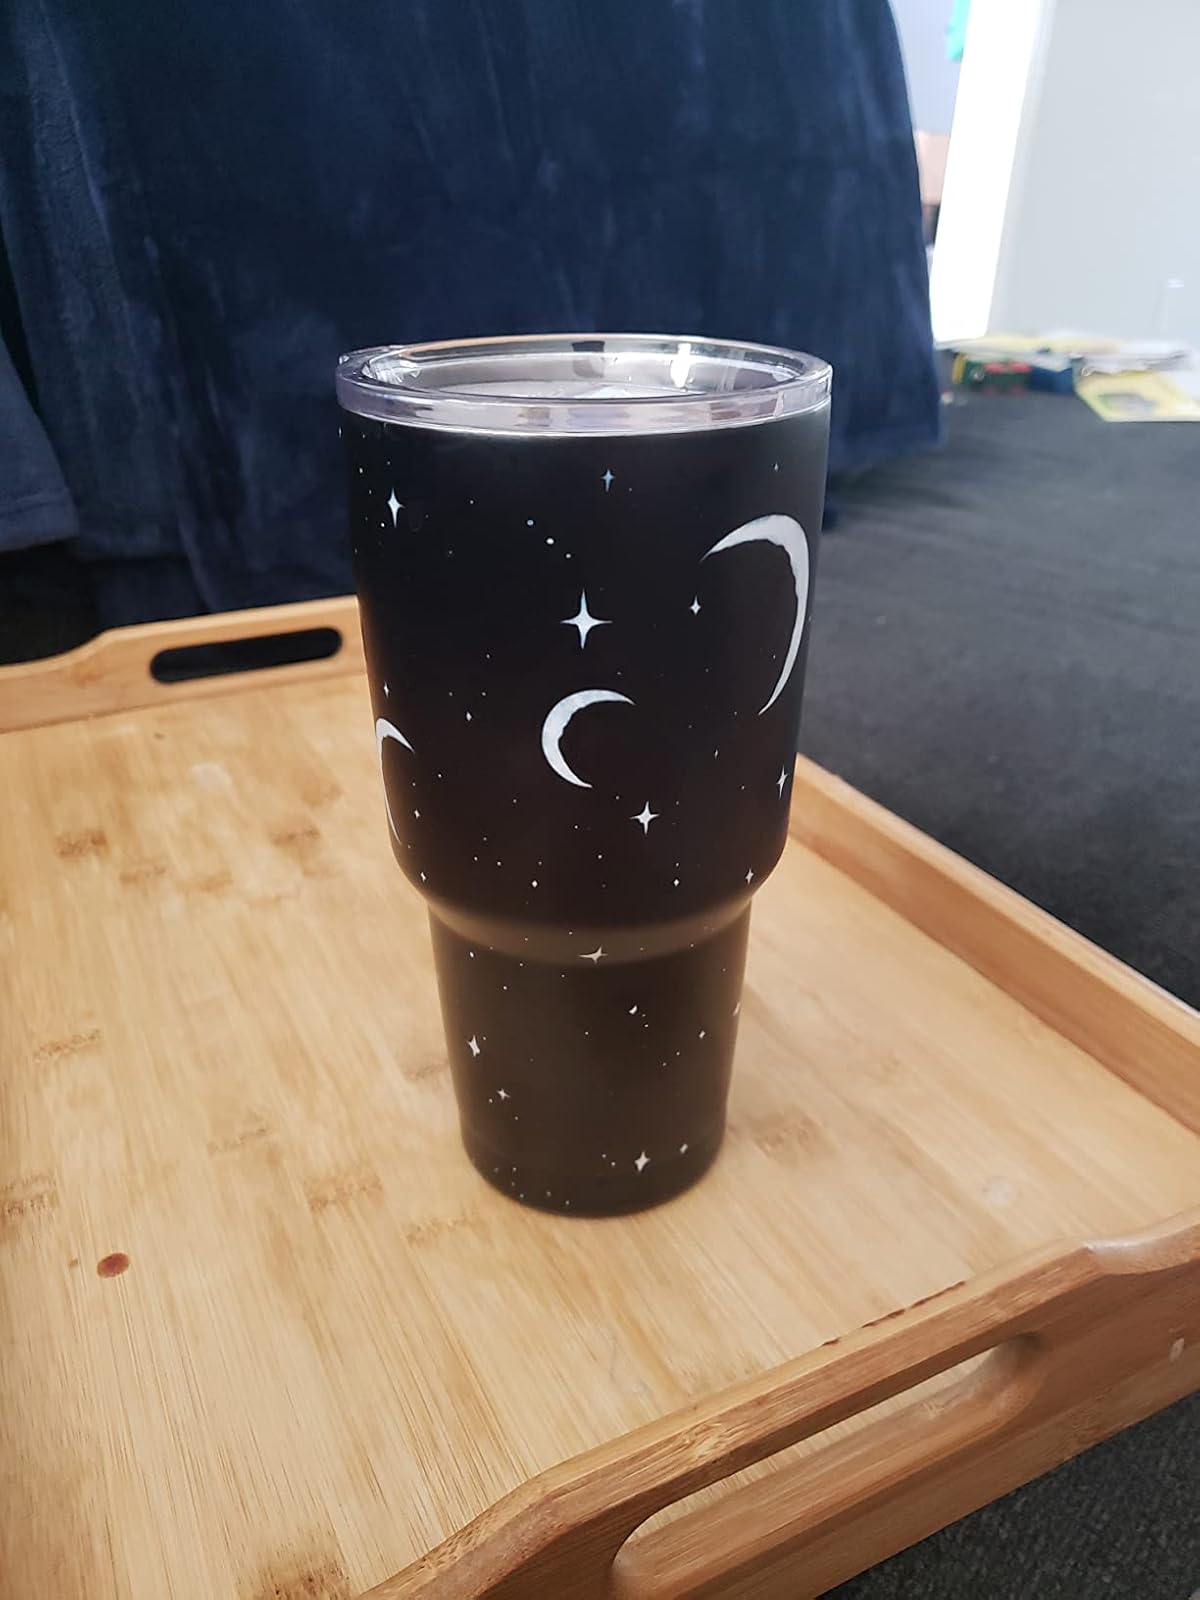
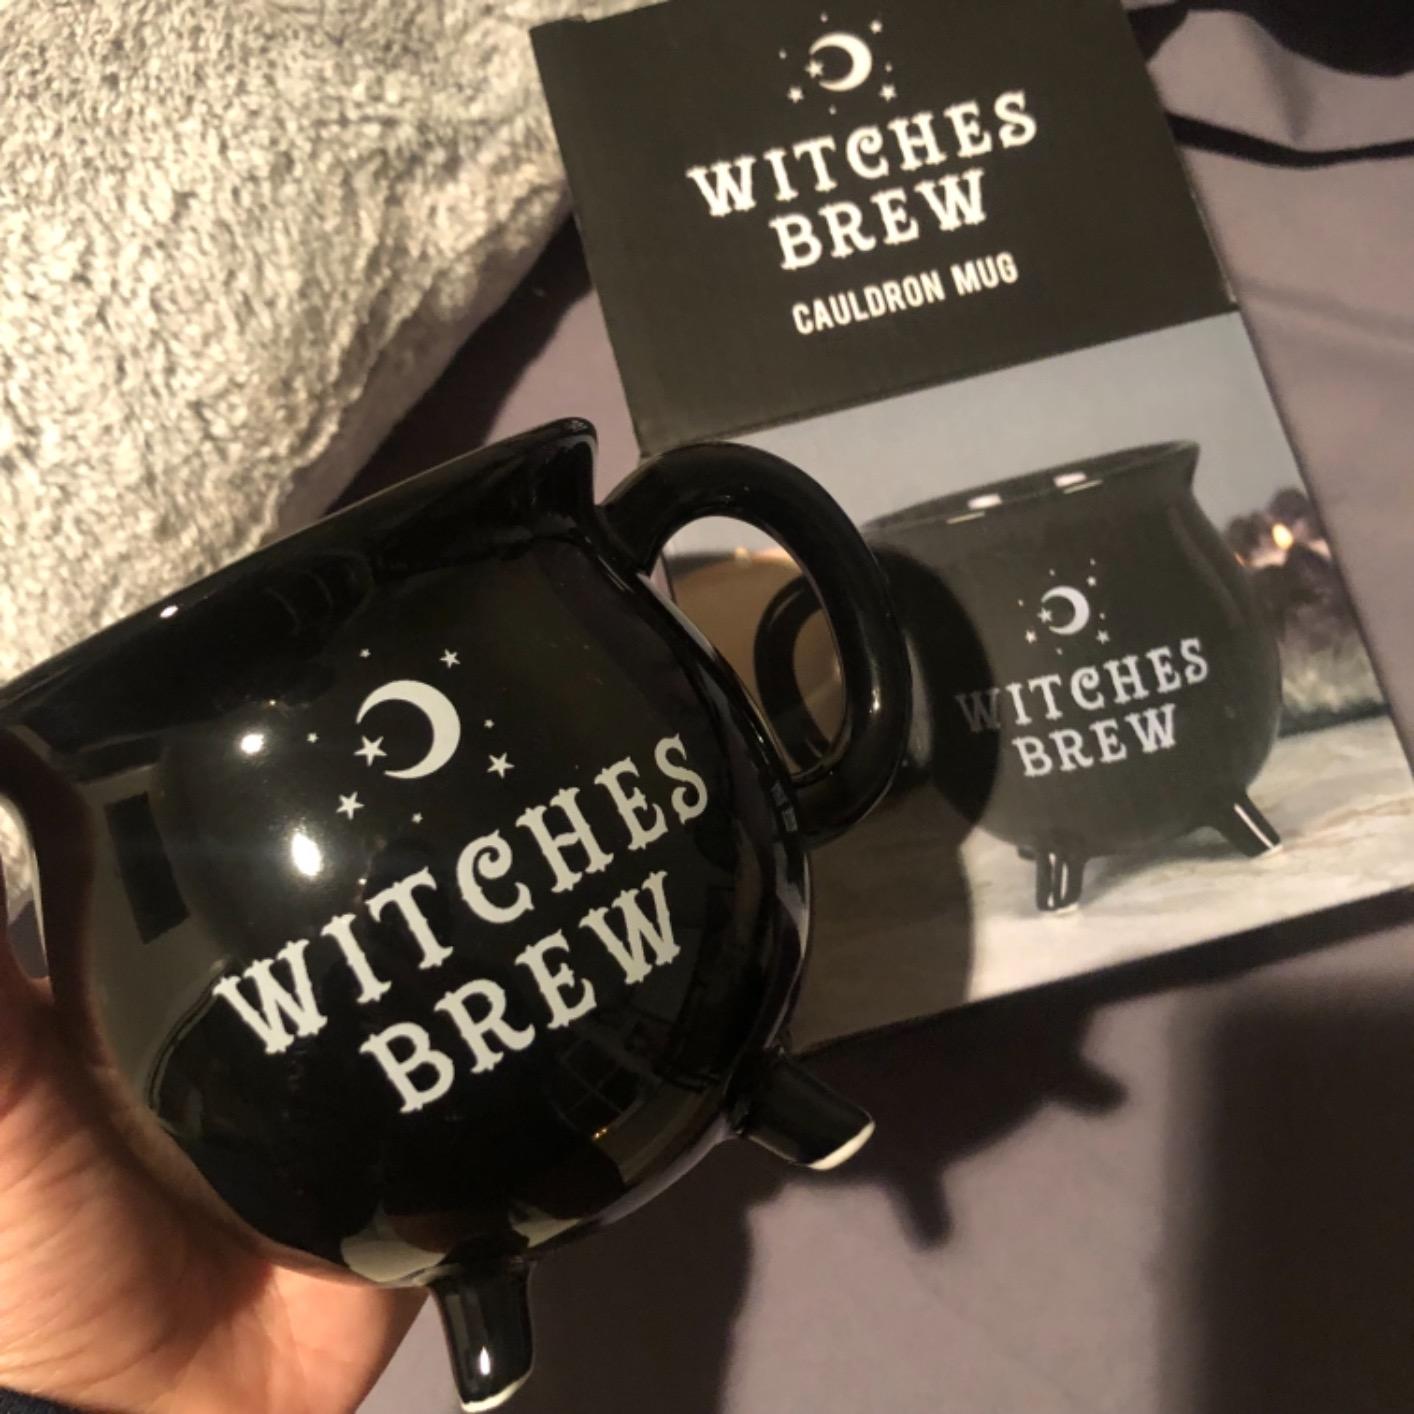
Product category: items_mug
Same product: no